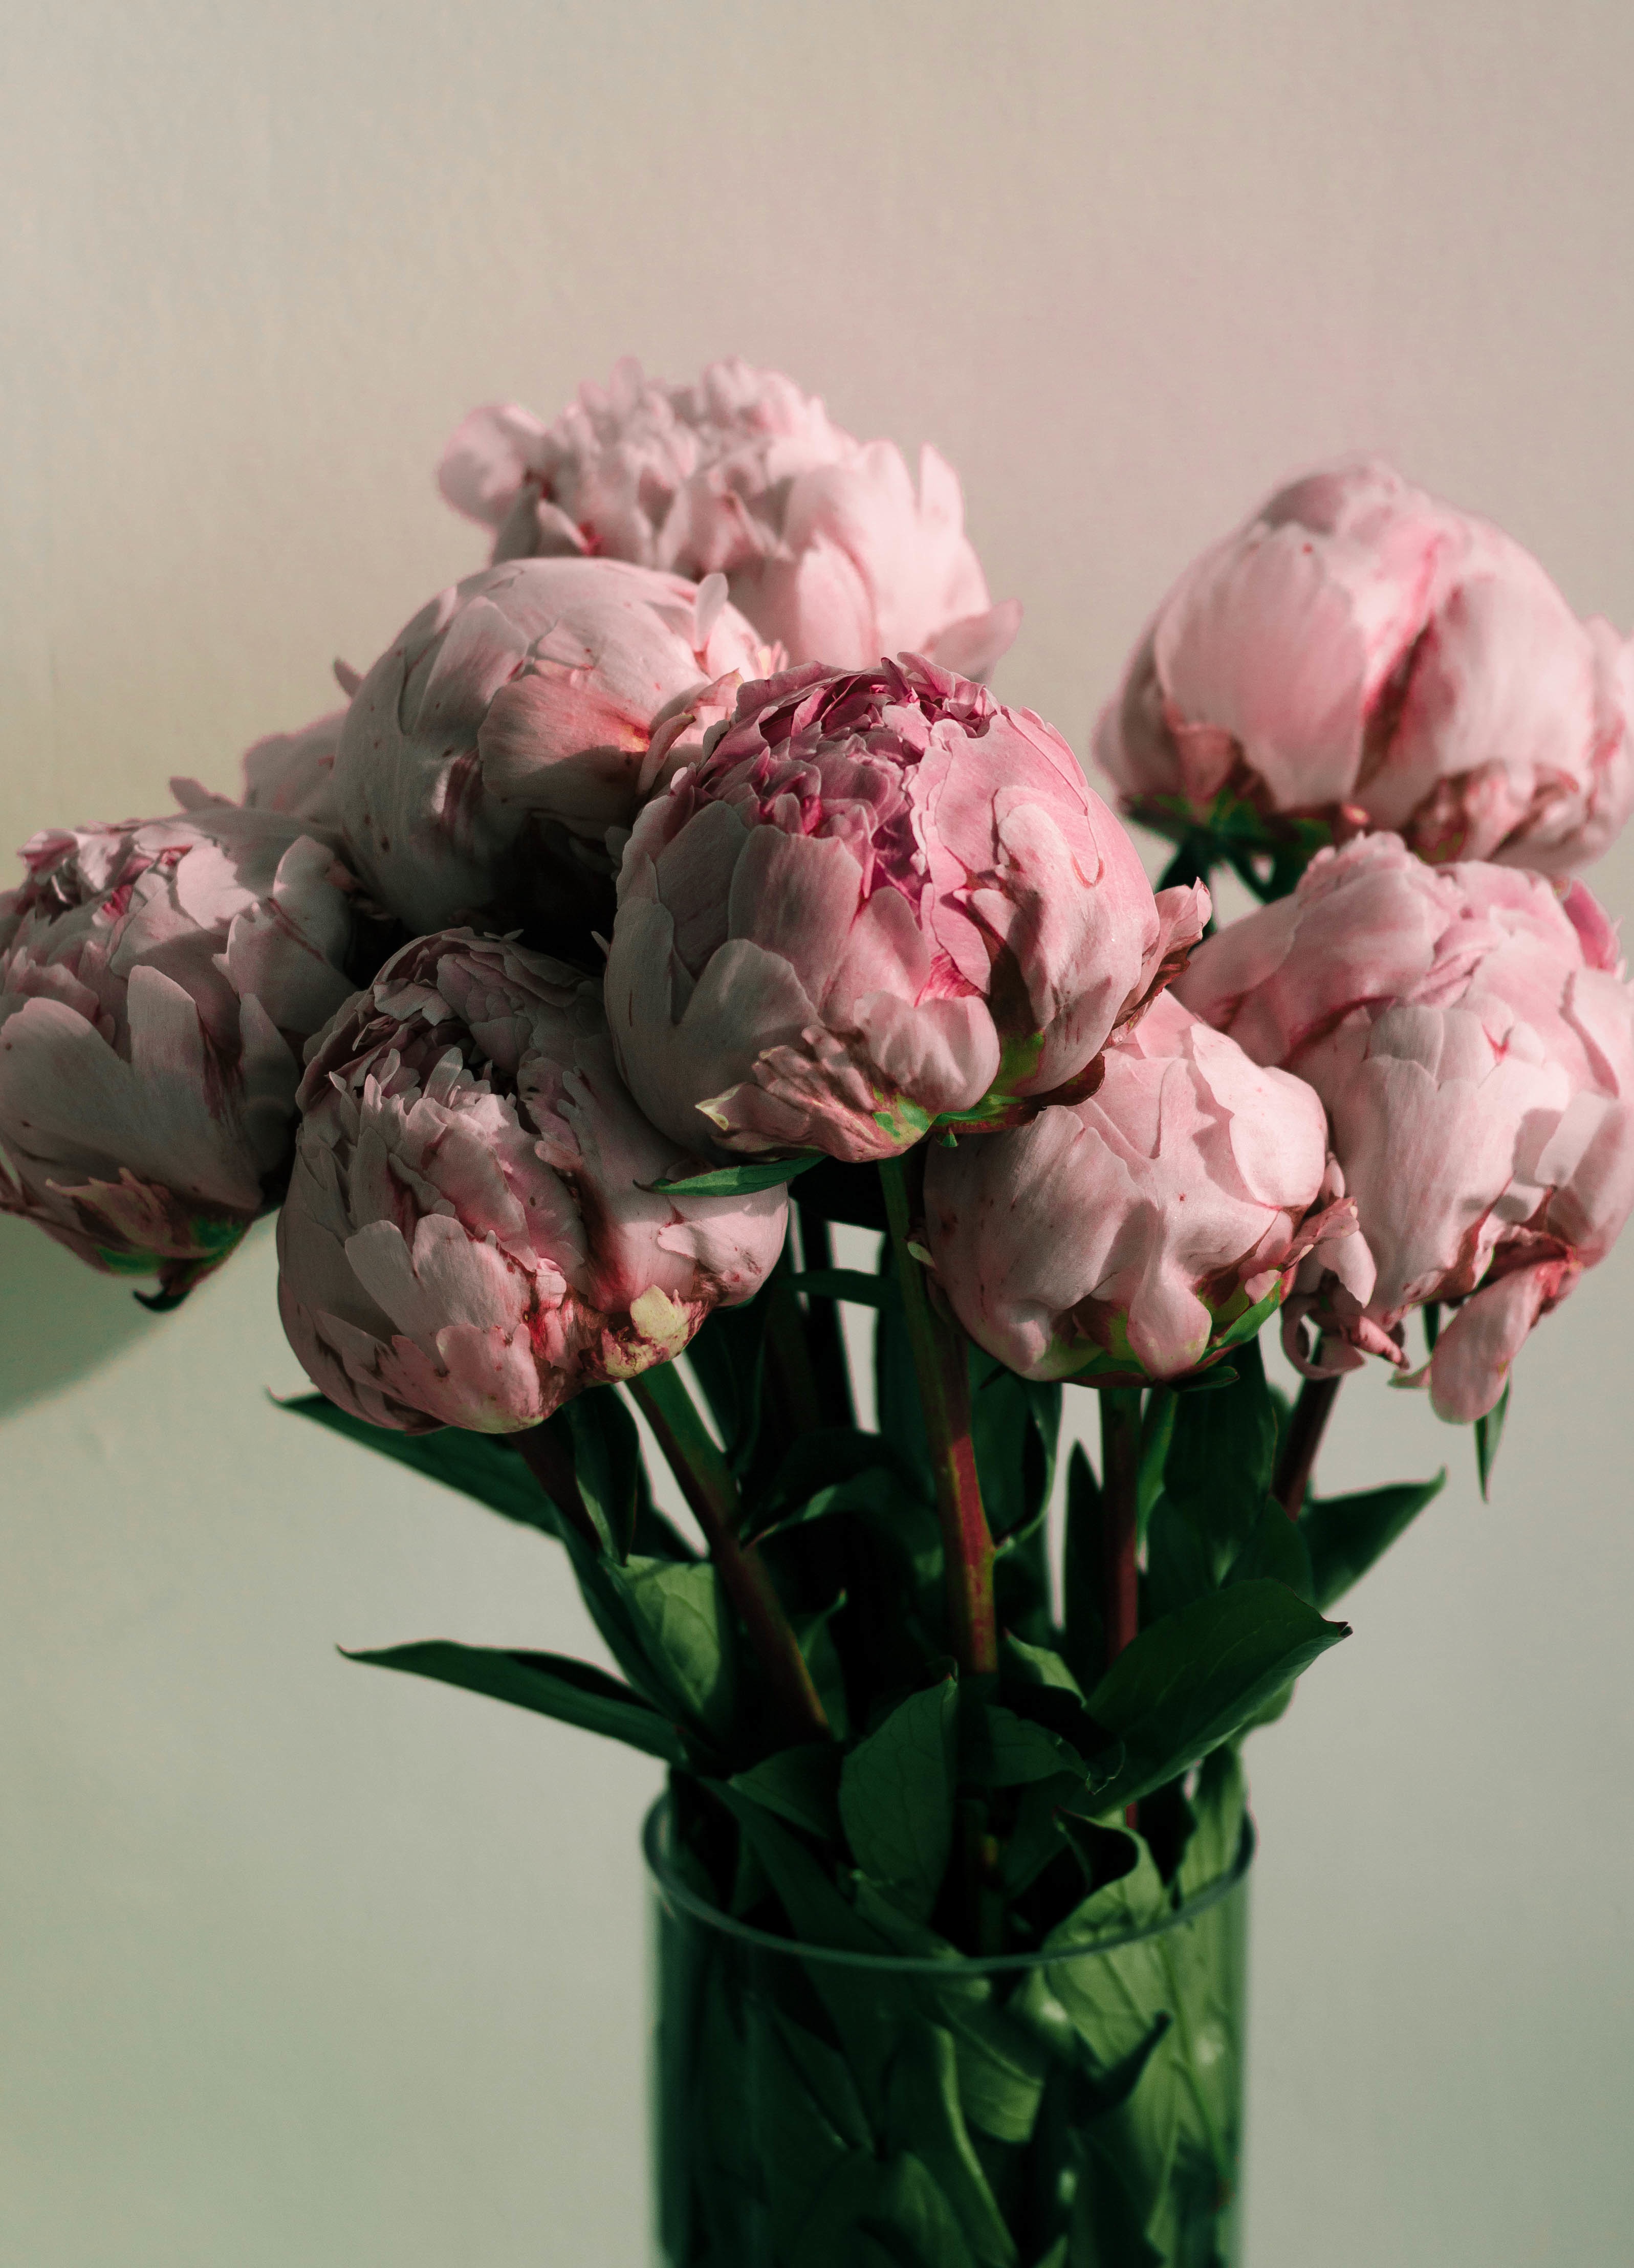
blossom, plant, flower, petal, pink, floristry, peony, flowering plant, garden roses, flower bouquet, cut flowers, floral design, land plant, flower arranging